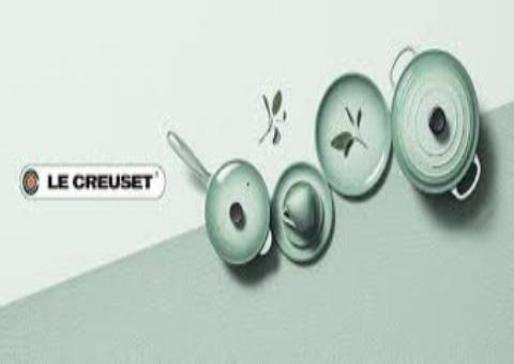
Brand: le creuset
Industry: Necessities